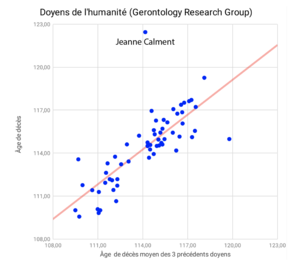
Sur la base des données du Gerontology Research Group qui maintient la liste des doyens de l'humanité, ce graphique permet de visualiser la répartitions des doyens selon leur âge de décès et l'âge moyen des doyens de leur époque.
En statistique, une donnée aberrante est une valeur ou une observation qui est « distante » des autres observations effectuées sur le même phénomène, c'est-à-dire qu'elle contraste grandement avec les valeurs « normalement » mesurées. Une donnée aberrante peut être due à la variabilité inhérente au phénomène observé ou bien elle peut aussi indiquer une erreur expérimentale. Les dernières sont parfois exclues de la série de données.
Jeanne Calment est une supercentenaire française née le 21 février 1875 à Arles et morte dans la même ville le 4 août 1997, à l'âge de cent vingt-deux ans, cinq mois et quatorze jours. Doyenne des Français à partir du 20 juin 1986, puis doyenne de l'humanité à compter du 11 janvier 1988, elle est devenue l'être humain ayant vécu le plus longtemps parmi les personnes dont la date de naissance a été vérifiée.
Le doyen ou la doyenne de l’humanité est la personne qui, à un moment donné, est la plus âgée de l'humanité, ou tout au moins celle qui est reconnue comme telle.